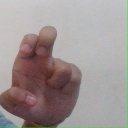
अक्षर: अ